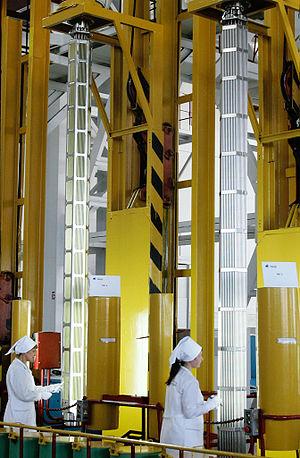
L'usine de concentrés chimiques de Novossibirsk est une entreprise russe, filiale de TVEL, située dans le quartier Kalinine de la ville de Novossibirsk. Son activité principale est la production de combustible nucléaire pour les réacteurs nucléaires.